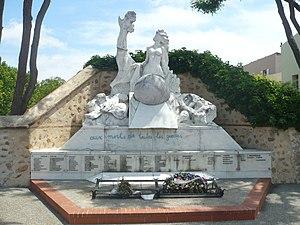
Monument aux morts de Cabestany
Cabestany est une commune française située dans le département des Pyrénées-Orientales, en région Occitanie.